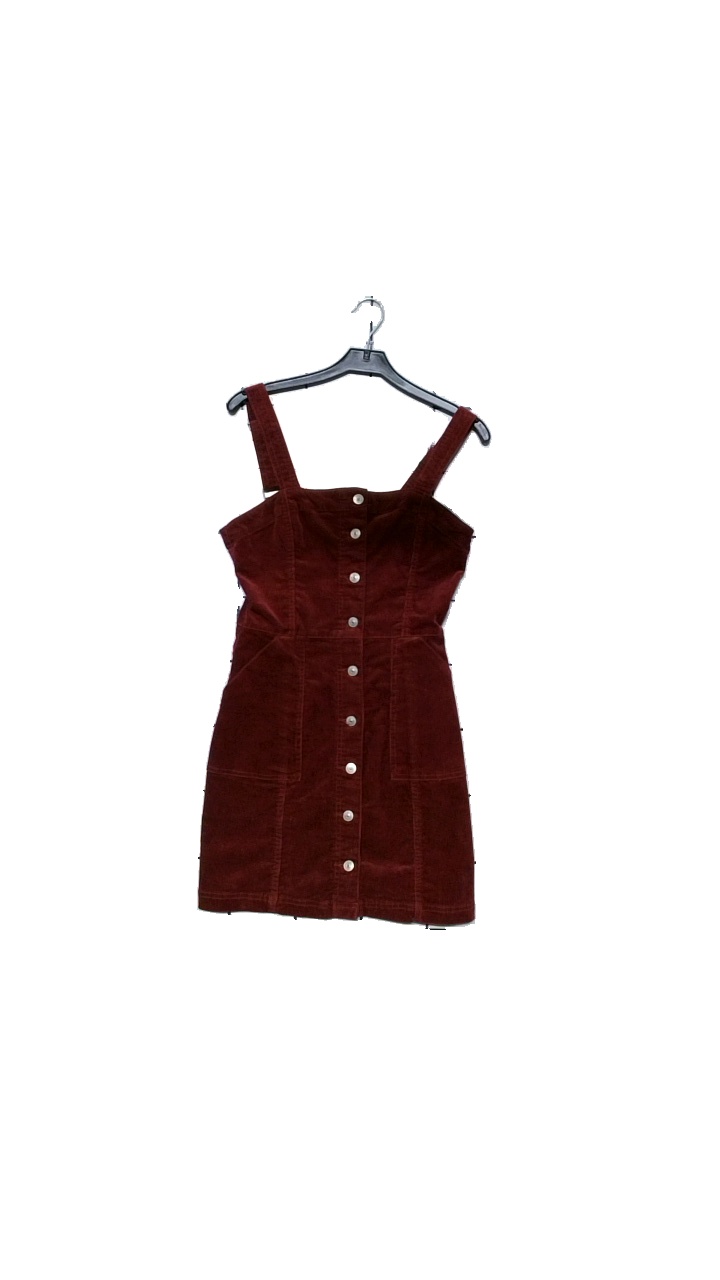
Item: Dress (Ladies)
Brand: H&m
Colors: Red, Brown
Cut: Regular
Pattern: Other
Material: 98% cotton, 2% elastane
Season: All
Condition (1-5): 3
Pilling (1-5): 4
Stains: Minor
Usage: Reuse
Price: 50-100